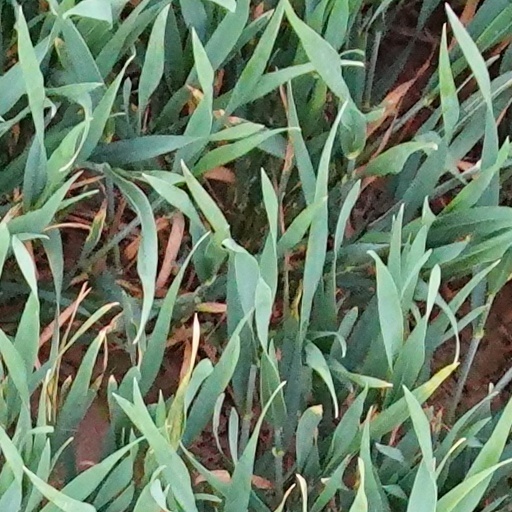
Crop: wheat